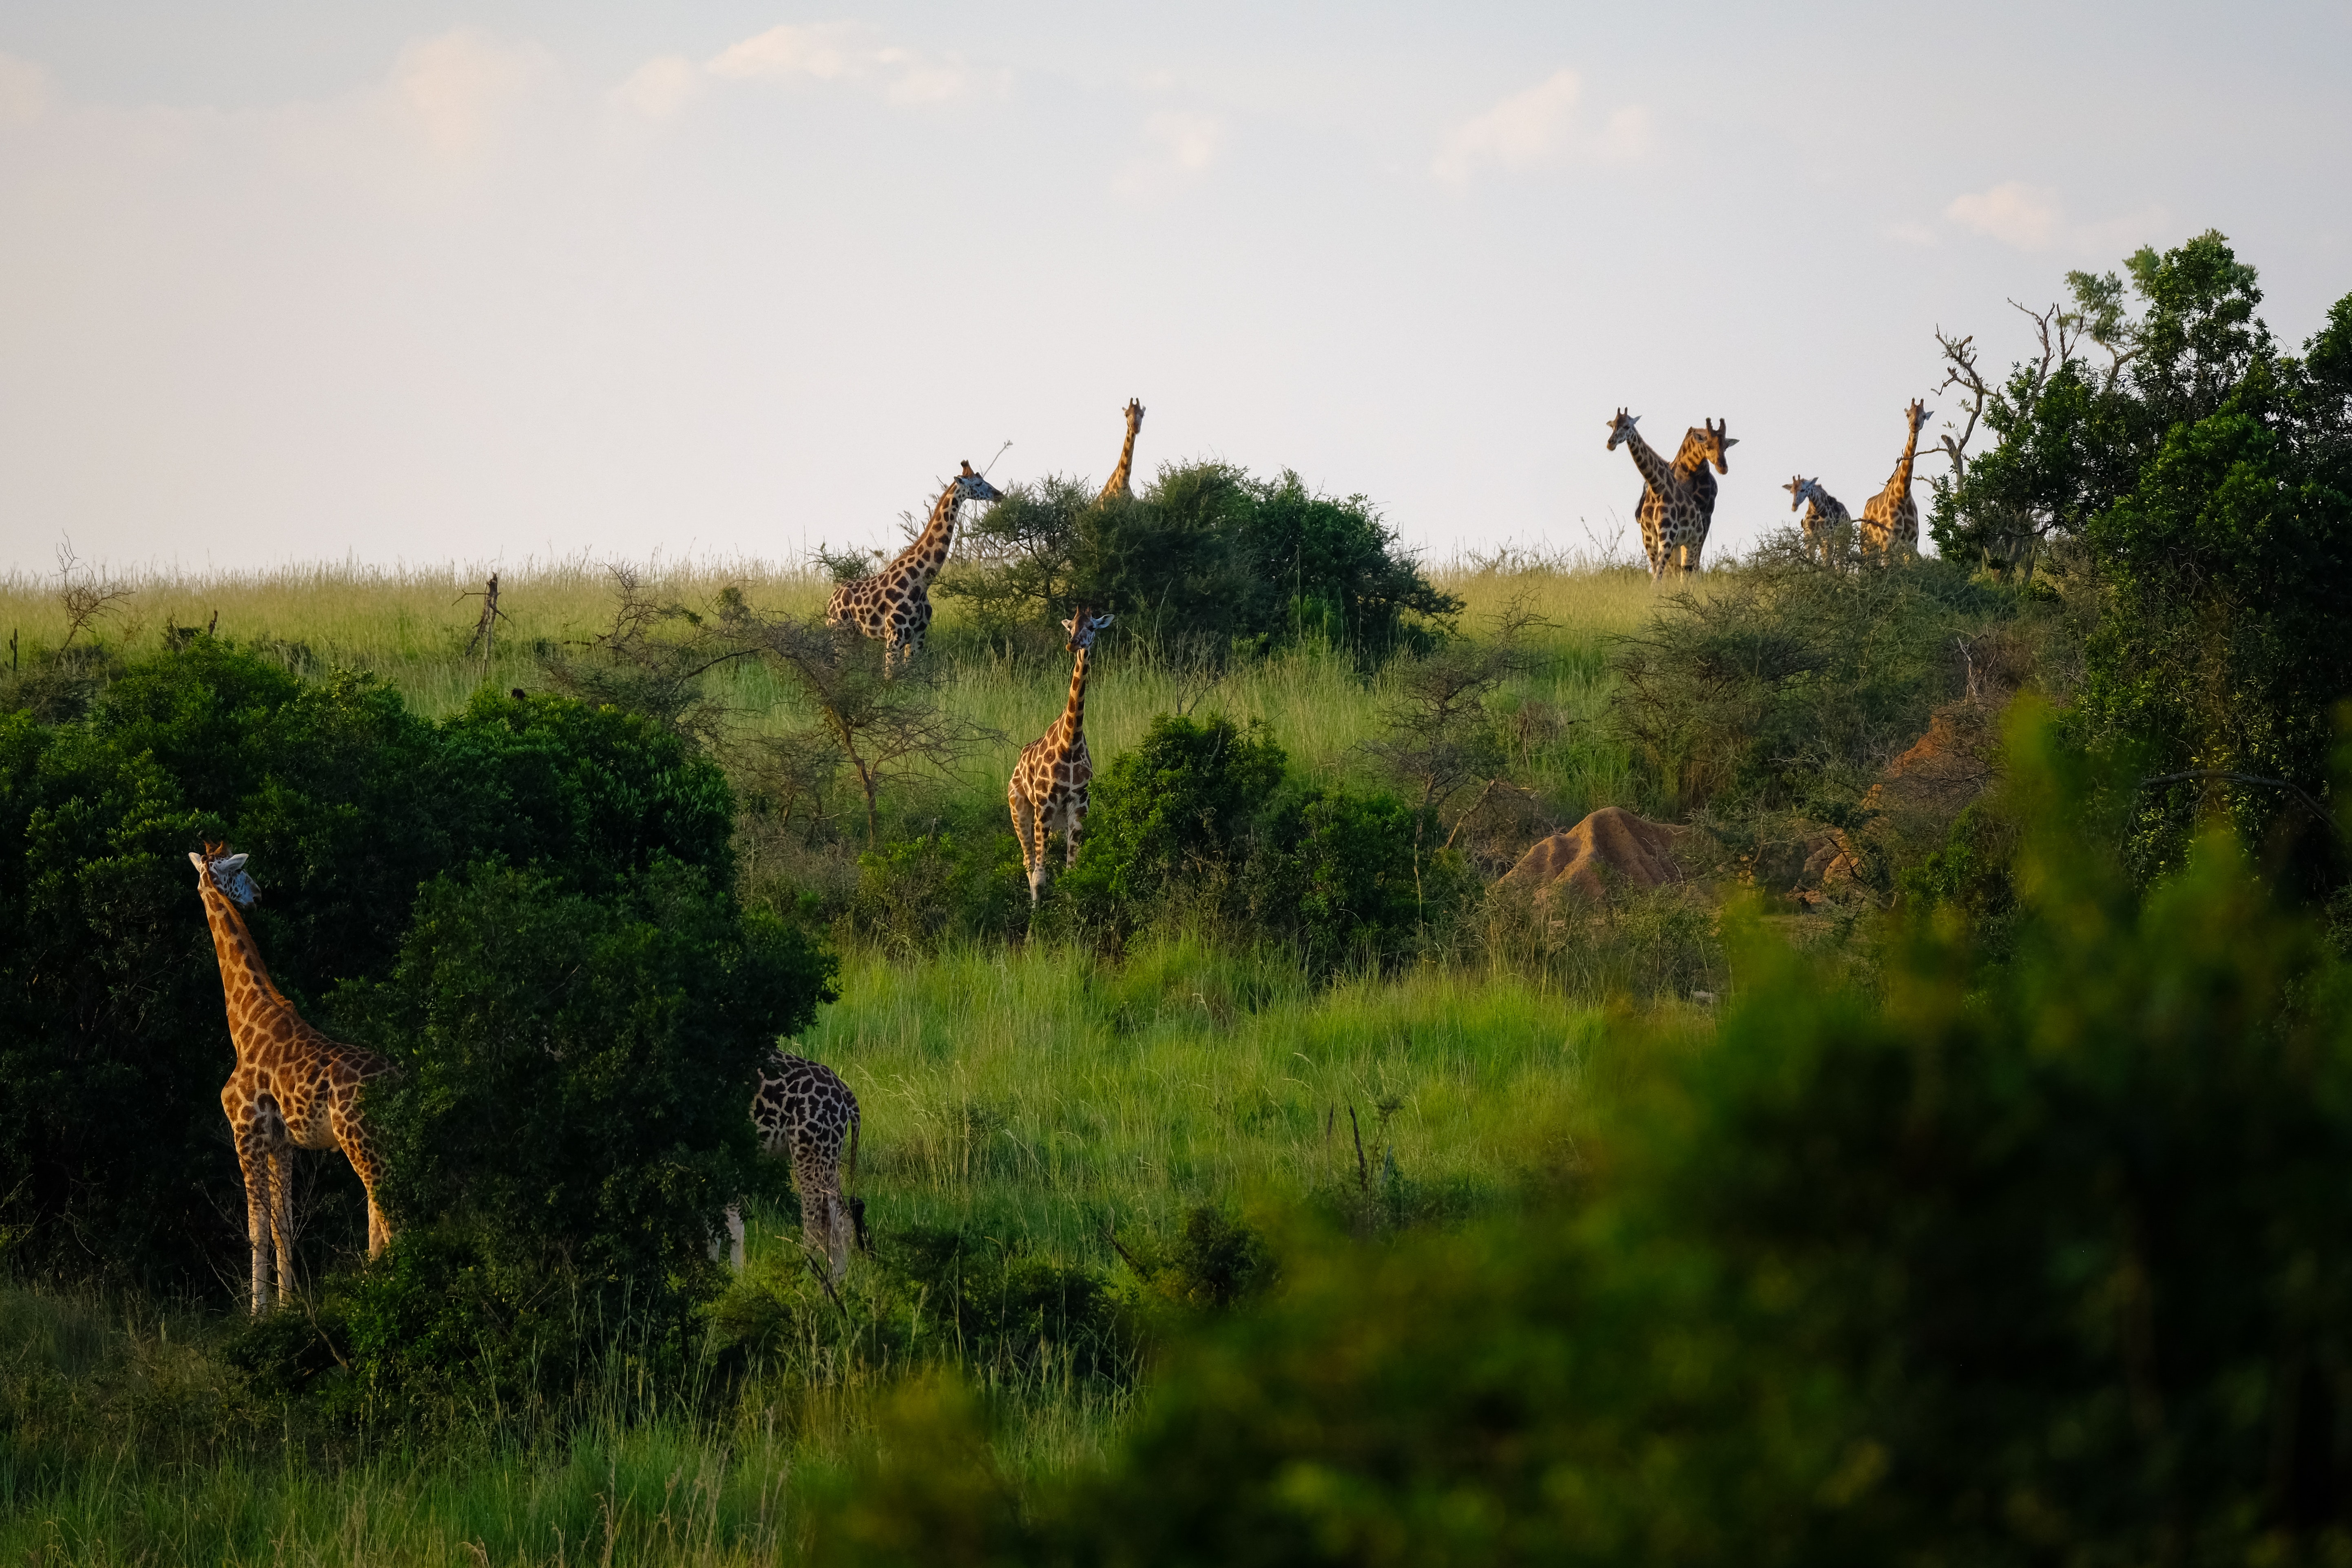
giraffe, wildlife, giraffidae, terrestrial animal, vegetation, nature reserve, savanna, safari, grassland, natural landscape, plant community, natural environment, shrubland, wilderness, biome, adaptation, national park, ecoregion, plain, jungle, prairie, pasture, grass, tree, adventure, meadow, fawn, recreation, landscape, forest, plant, herd